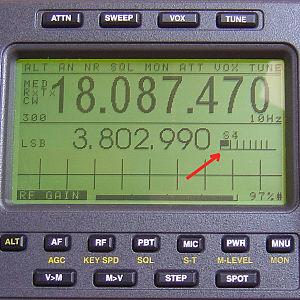
S-metre Bargraphe récepteur Ten Tec Jupiter